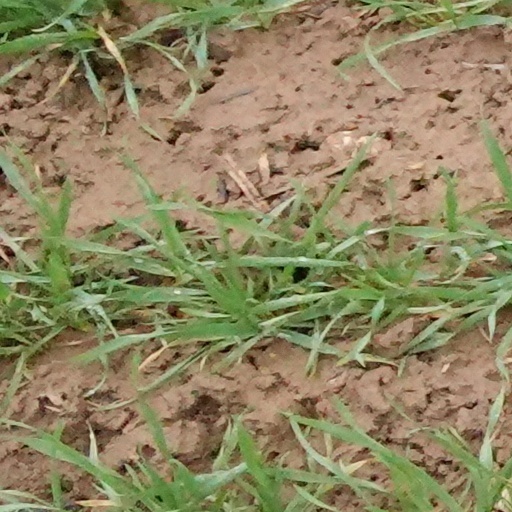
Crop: wheat